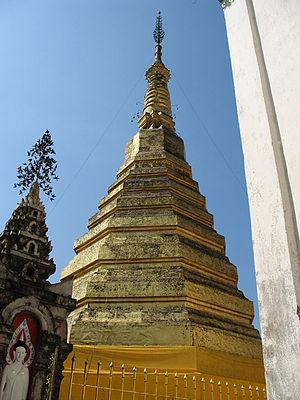
Phrae est une province de Thaïlande.